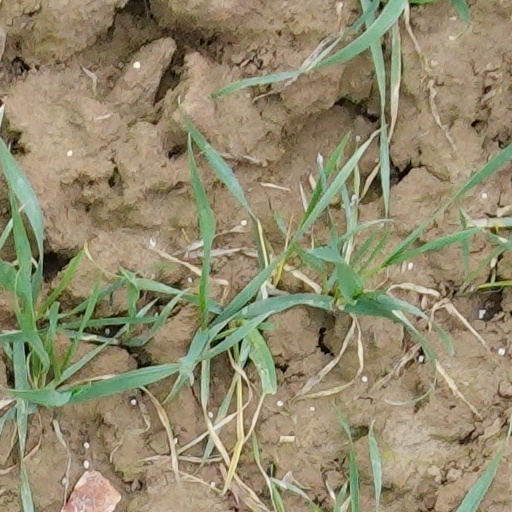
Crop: wheat